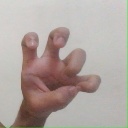
अक्षर: छ